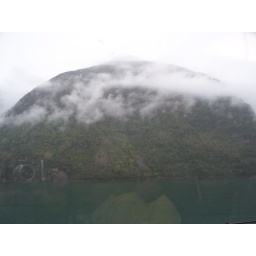
Another lake view through window near Lake Lugano, Switzerland